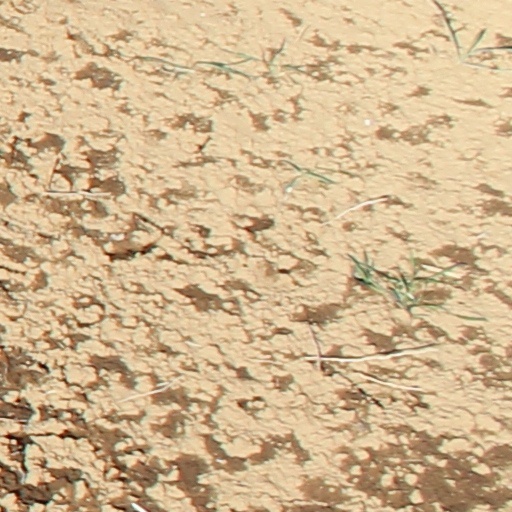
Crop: wheat